Mamo Tower

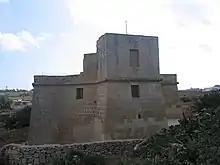
Torri Mamo

Mamo tower was integrated into the Order's coastal defence system (along with Wignacourt, Lascaris and De Redin towers) and contemporary paintings show it flying the Order's flag.